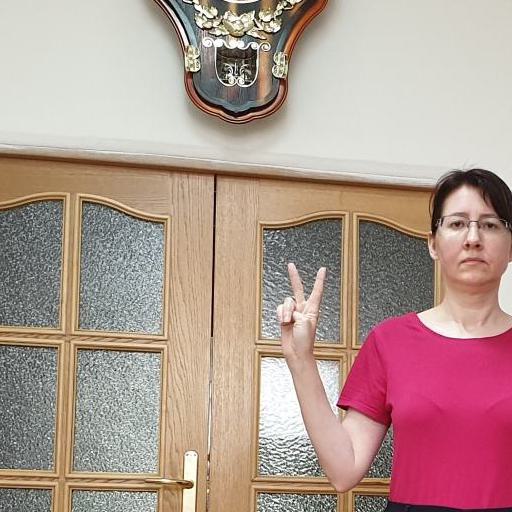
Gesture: peace